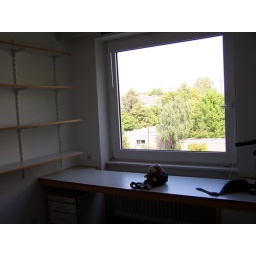
My desk and the big window in my room.